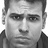
Emotion: sad